Duchy of Nassau

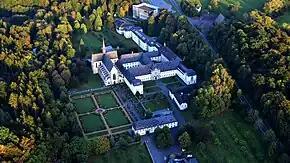
Marienstatt Abbey

After a brief period of calm, Duke Adolphe began a reactionary programme. There were ever more conflicts between the Duke and the Chief Minister who was only moderately conservative and resigned at the end of 1851. His successor was , who took his position on 7 February 1852. With his help, the Duke reduced the freedoms that had been granted over the following years and began to remove liberal officials from office. By the middle of 1852, nearly all political societies had been banned.